20 sen coin

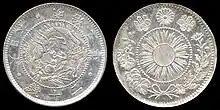
20 sen coin from 1870 (year 3) Design 1 - (1870–1871)

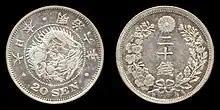
20 sen coin from 1873 (year 6) Design 2 - (1873–1905)

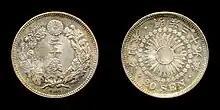
20 sen coin from 1906 (year 39) Design 3 - (1906–1911)

The following are circulation figures for the "twenty sen coin", all of which were minted between the 3rd, and 44th year of Meiji's reign. The dates all begin with the Japanese symbol 明治 (Meiji), followed by the year of his reign the coin was minted. Each coin is read clockwise from right to left, so in the example used below "一十二" would read as "year 21" or 1888.